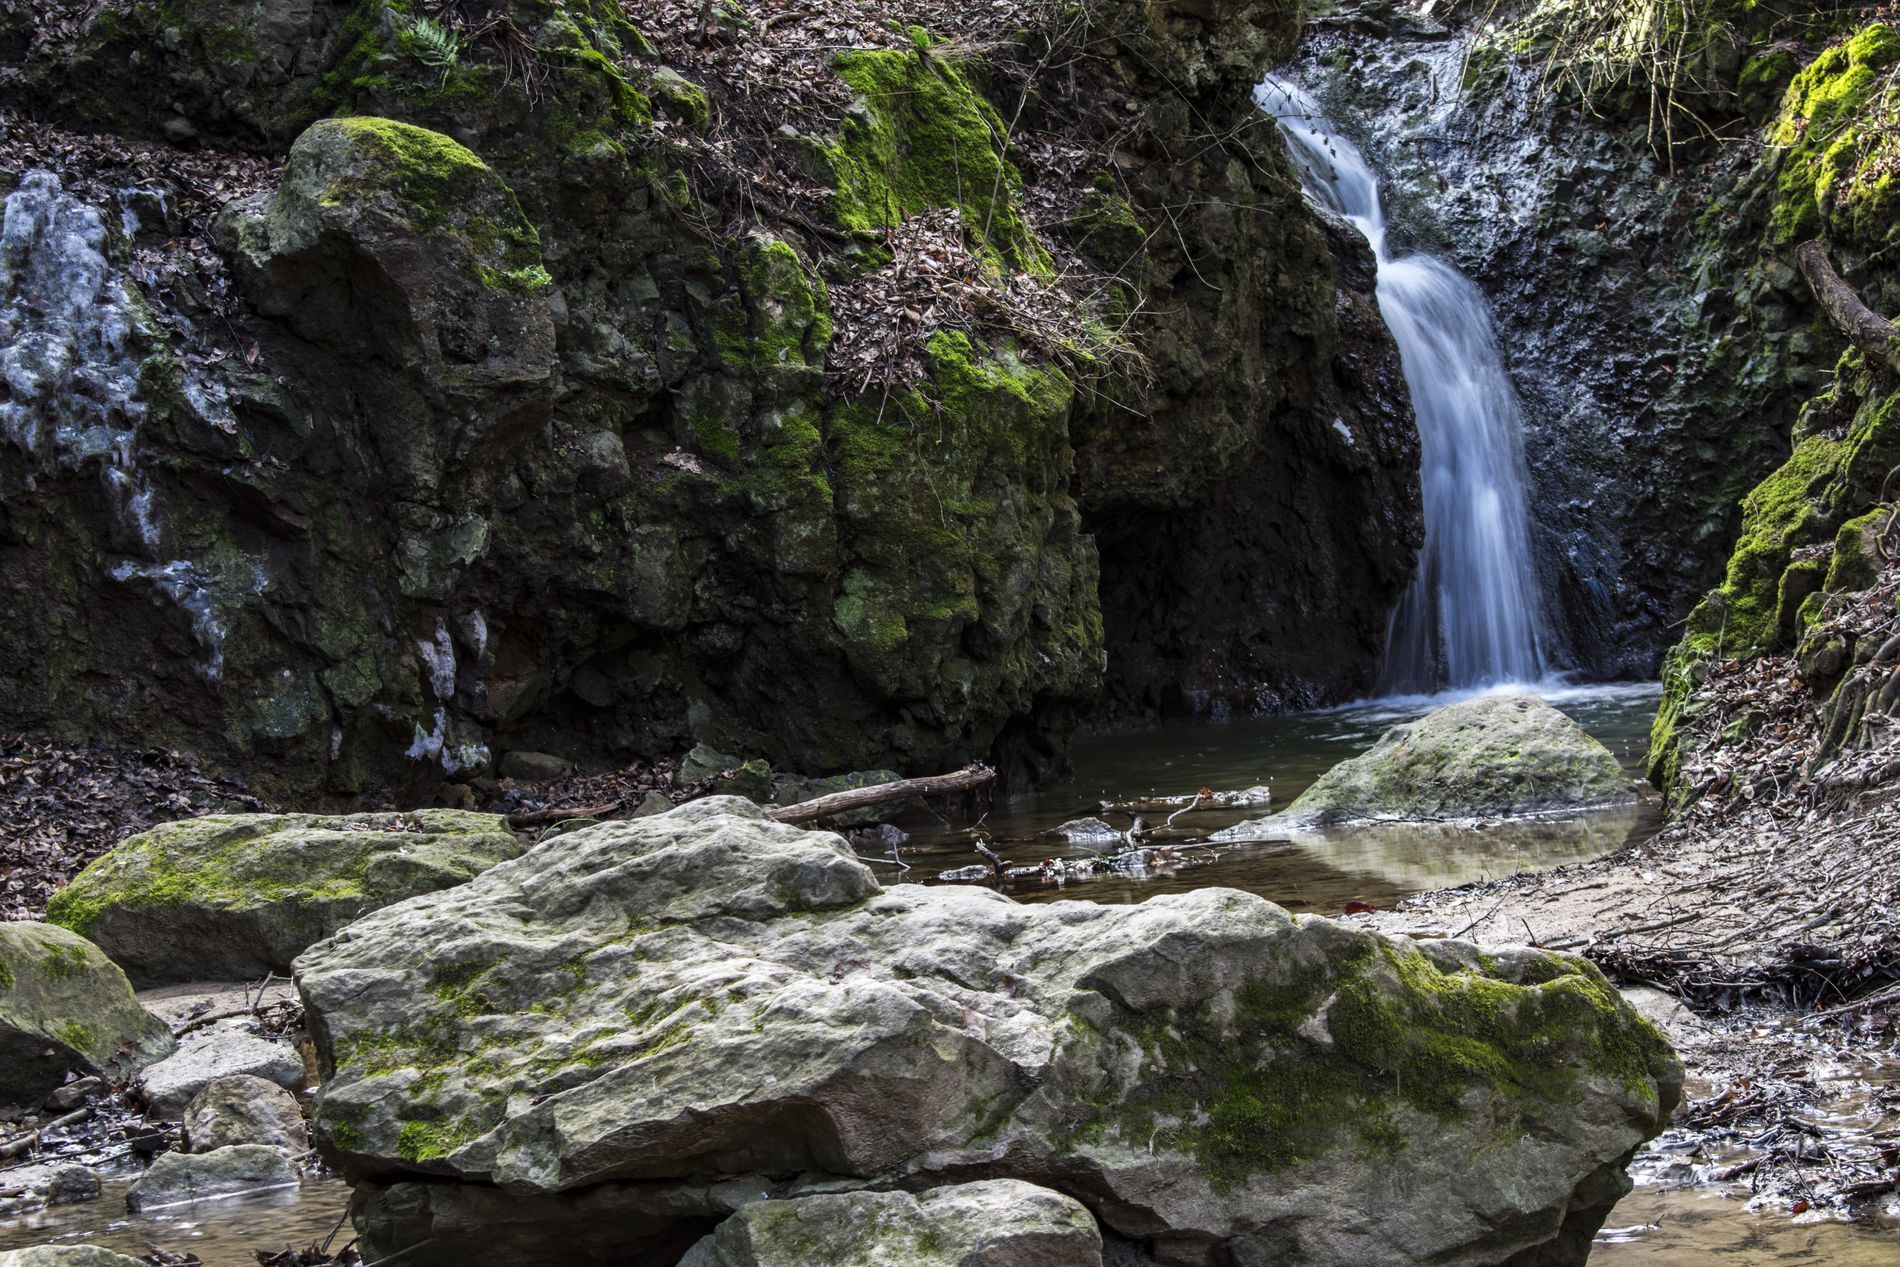
Waterfall and a Cliff
This image features a small waterfall streaming down a rocky cliff into a pool. The rocks are covered in moss.
This is a wide-angle shot of a small waterfall streaming down a rocky cliff into a pool. The rocks are covered in moss. The image contains various shades of earthy color tones such as deep green, warm brown, and soft gray, evoking a sense of calm and love for nature.
Labels: Nature, Outdoors, Water, Rock, Creek, Stream, Waterfall, Plant, Vegetation, Wilderness, Algae, Scenery, Land, Rainforest, Tree, Slate, Cliff, Pool
Camera: NIKON CORPORATION NIKON D3400
Lens: 18.0-55.0 mm f/3.5-5.6, AF-S DX Nikkor 18-140mm f/3.5-5.6G ED VR
Aperture: F8
Exposure: 1/5 sec
ISO: 100
Focal length: 55.0 mm